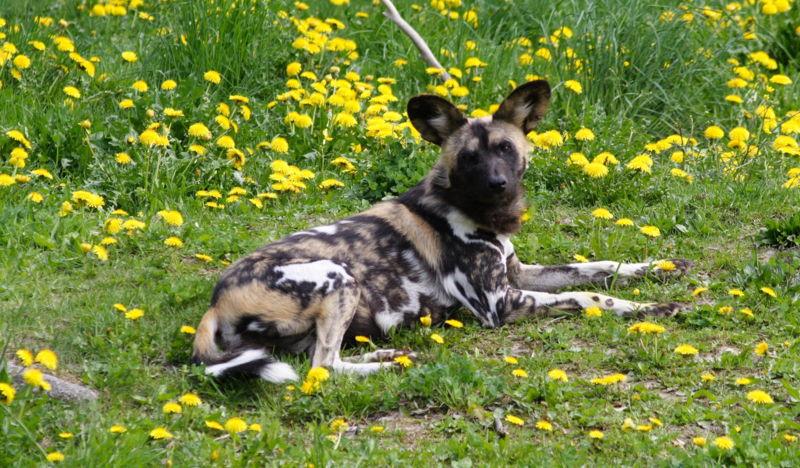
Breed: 211-n000025-African_hunting_dog